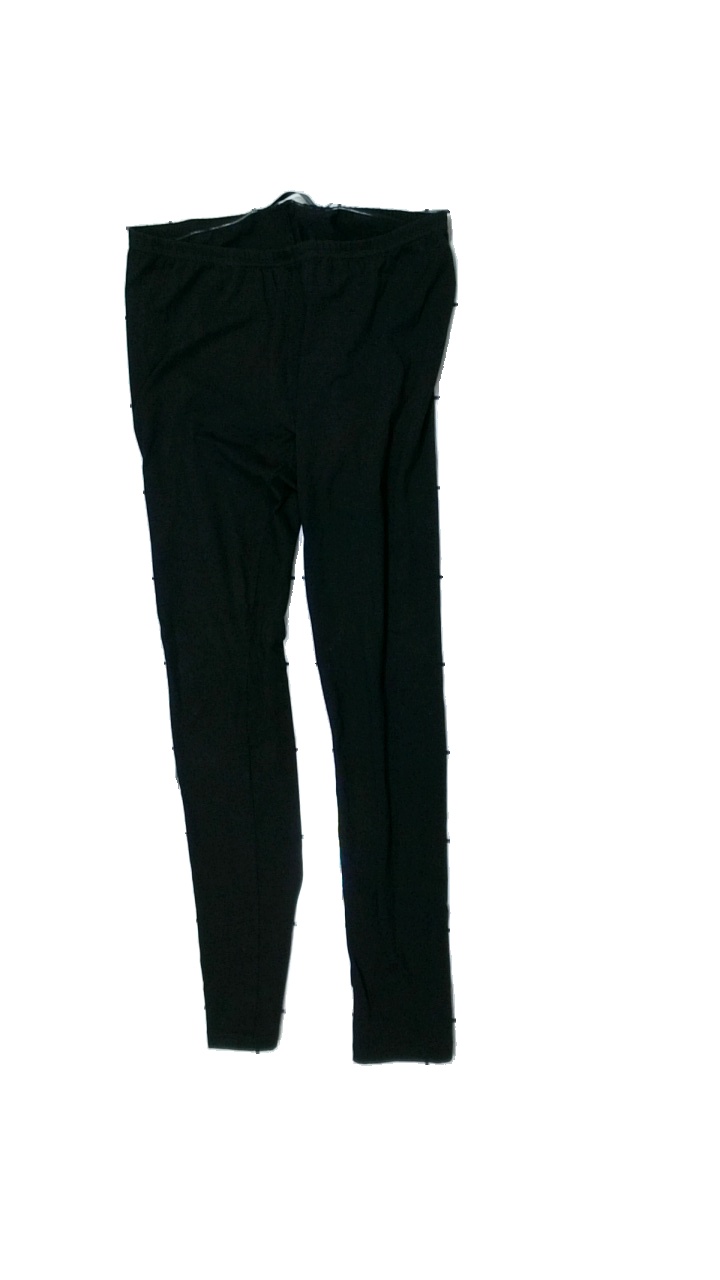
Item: Tights (Ladies)
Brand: Skill
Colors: Black
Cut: Regular, Tight
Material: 100% cotton
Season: All
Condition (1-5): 3
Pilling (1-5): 5
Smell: Major
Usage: Reuse
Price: <50